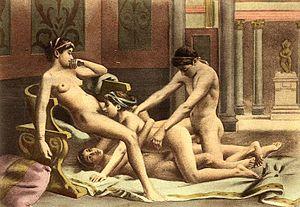
L’échangisme est une pratique sexuelle adoptée par les libertins qui consiste pour deux couples à échanger temporairement son partenaire, pendant les différentes phases du rapport, en vue d’une relation socio-sexuelle.
Une position sexuelle est la manière dont deux ou plusieurs partenaires positionnent leurs corps lors d’un rapport sexuel.